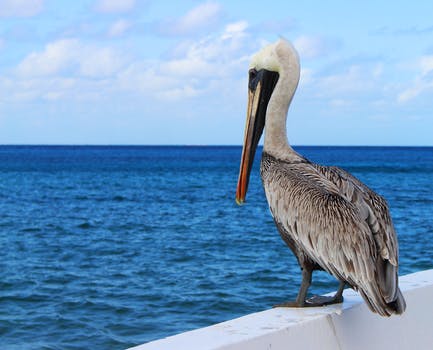
Label: No Watermark